Astrit Ajdarević

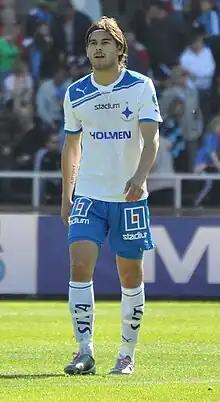
Ajdarević playing for IFK Norrköping in 2011

Astrit Agim Ajdarević (born 17 April 1990) is a professional footballer who plays as a midfielder. Currently a free agent, he most recently played for Akropolis IF. Having represented the Sweden U17, U19, U21, and Olympic teams, he made his full international debut for Albania in 2017.